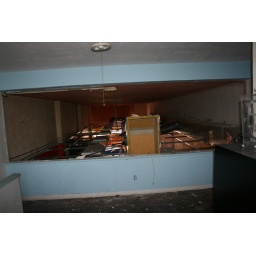
Looking at space above drop ceiling from second floor office